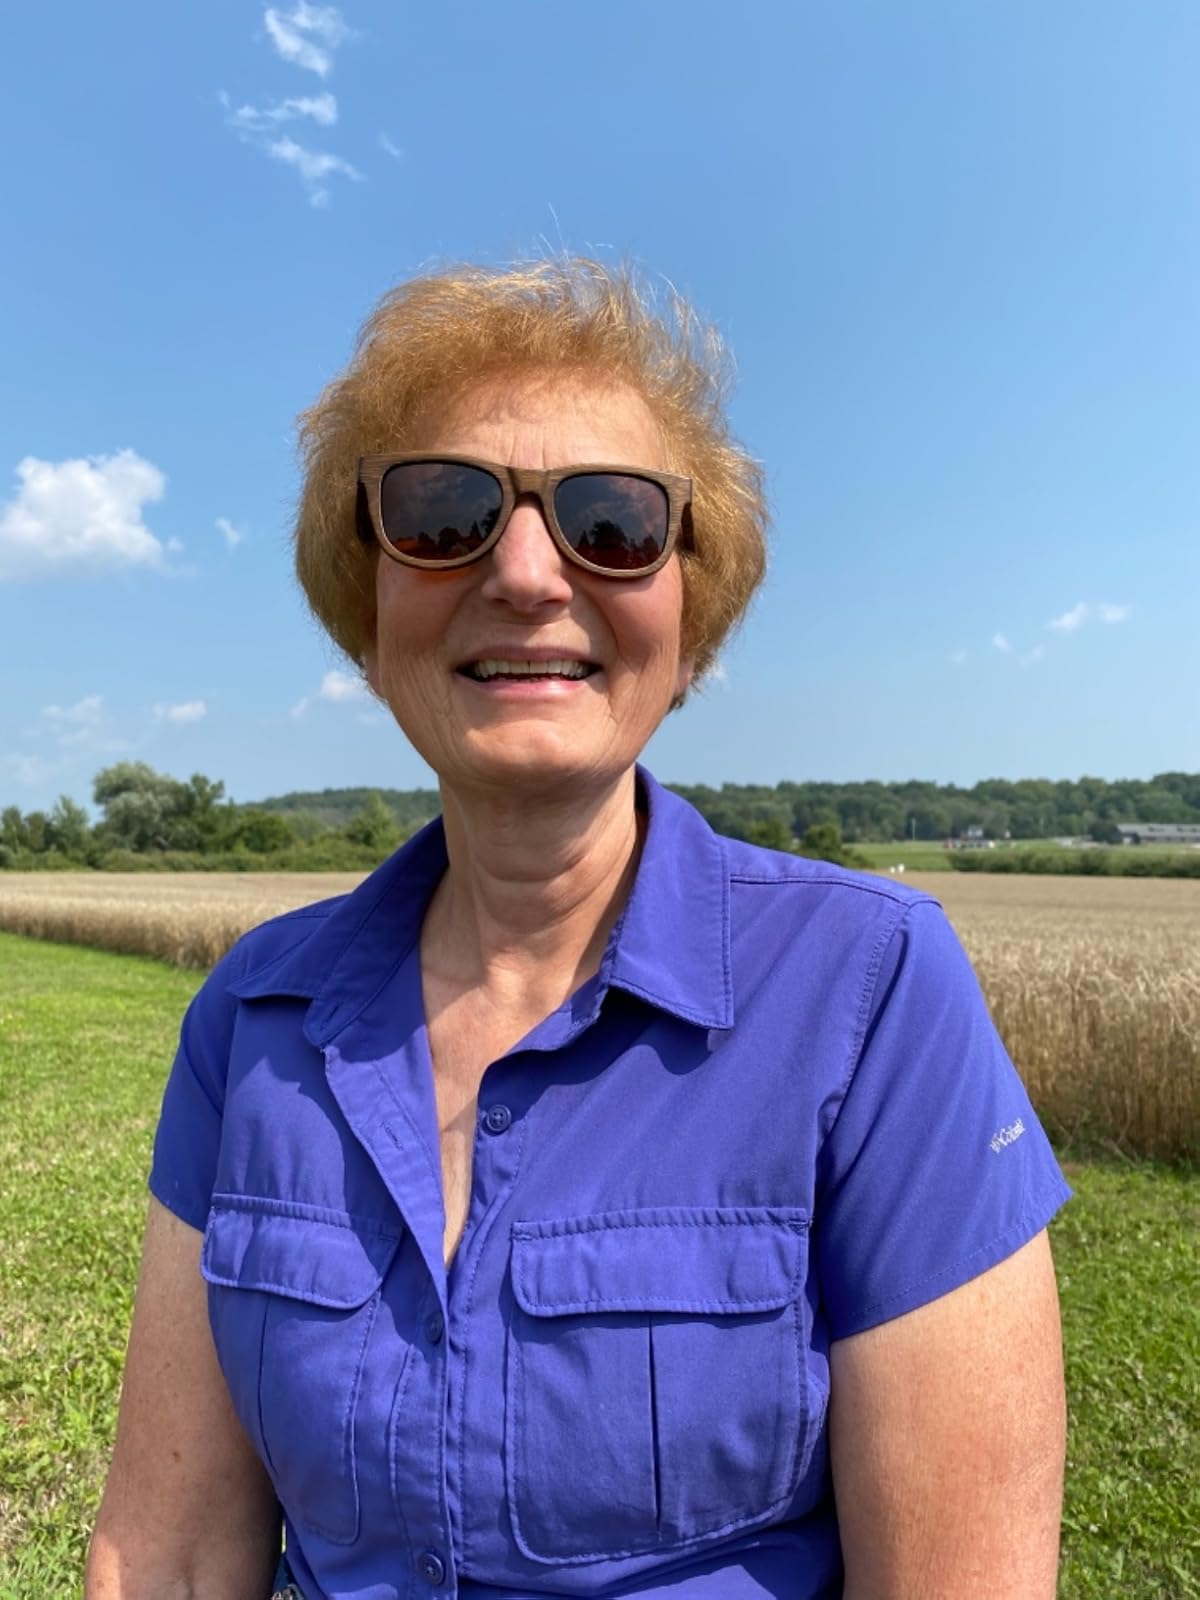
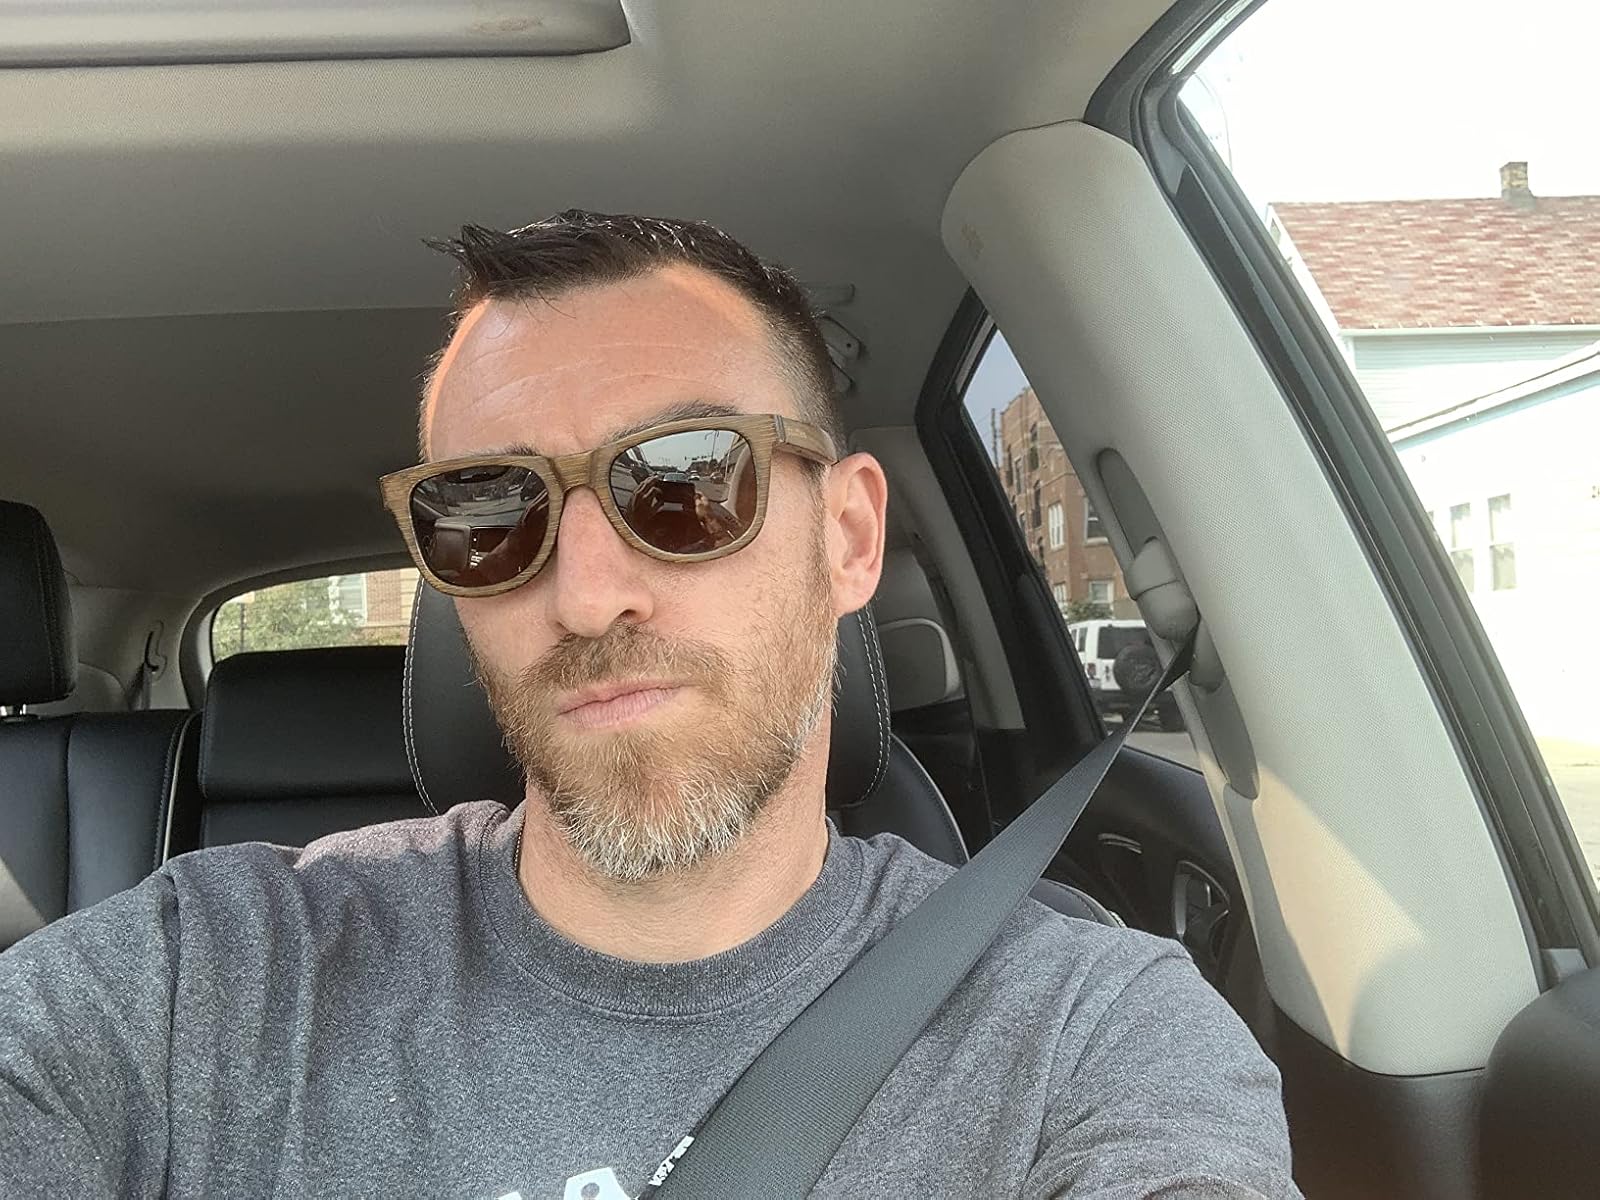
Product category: accessories_sunglasses
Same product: yes